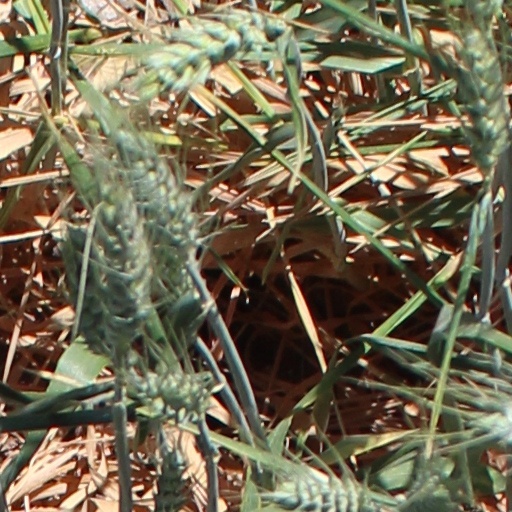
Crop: wheat